War of 1812

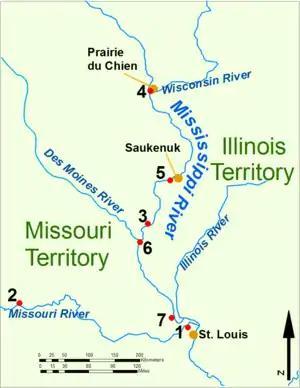
The Upper Mississippi River during the War of 1812:

The Mississippi River valley was the western frontier of the United States in 1812. The territory acquired in the Louisiana Purchase of 1803 contained almost no American settlements west of the Mississippi except around St. Louis and a few forts and trading posts in the Boonslick. Fort Belle Fontaine was an old trading post converted to an Army post in 1804 and this served as regional headquarters. Fort Osage, built in 1808 along the Missouri River, was the westernmost American outpost, but it was abandoned at the start of the war. Fort Madison was built along the Mississippi in Iowa in 1808 and had been repeatedly attacked by British-allied Sauk since its construction. The United States Army abandoned Fort Madison in September 1813 after the indigenous fighters attacked it and besieged itwith support from the British. This was one of the few battles fought west of the Mississippi. Black Hawk played a leadership role.